Aythami Artiles

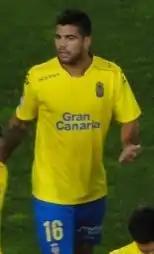
Aythami with Las Palmas in 2015

Aythami Artiles Oliva (born 2 April 1986), known simply as Aythami, is a Spanish professional footballer who plays as a central defender for Tercera Federación club Estrella CF.